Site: brandenburg
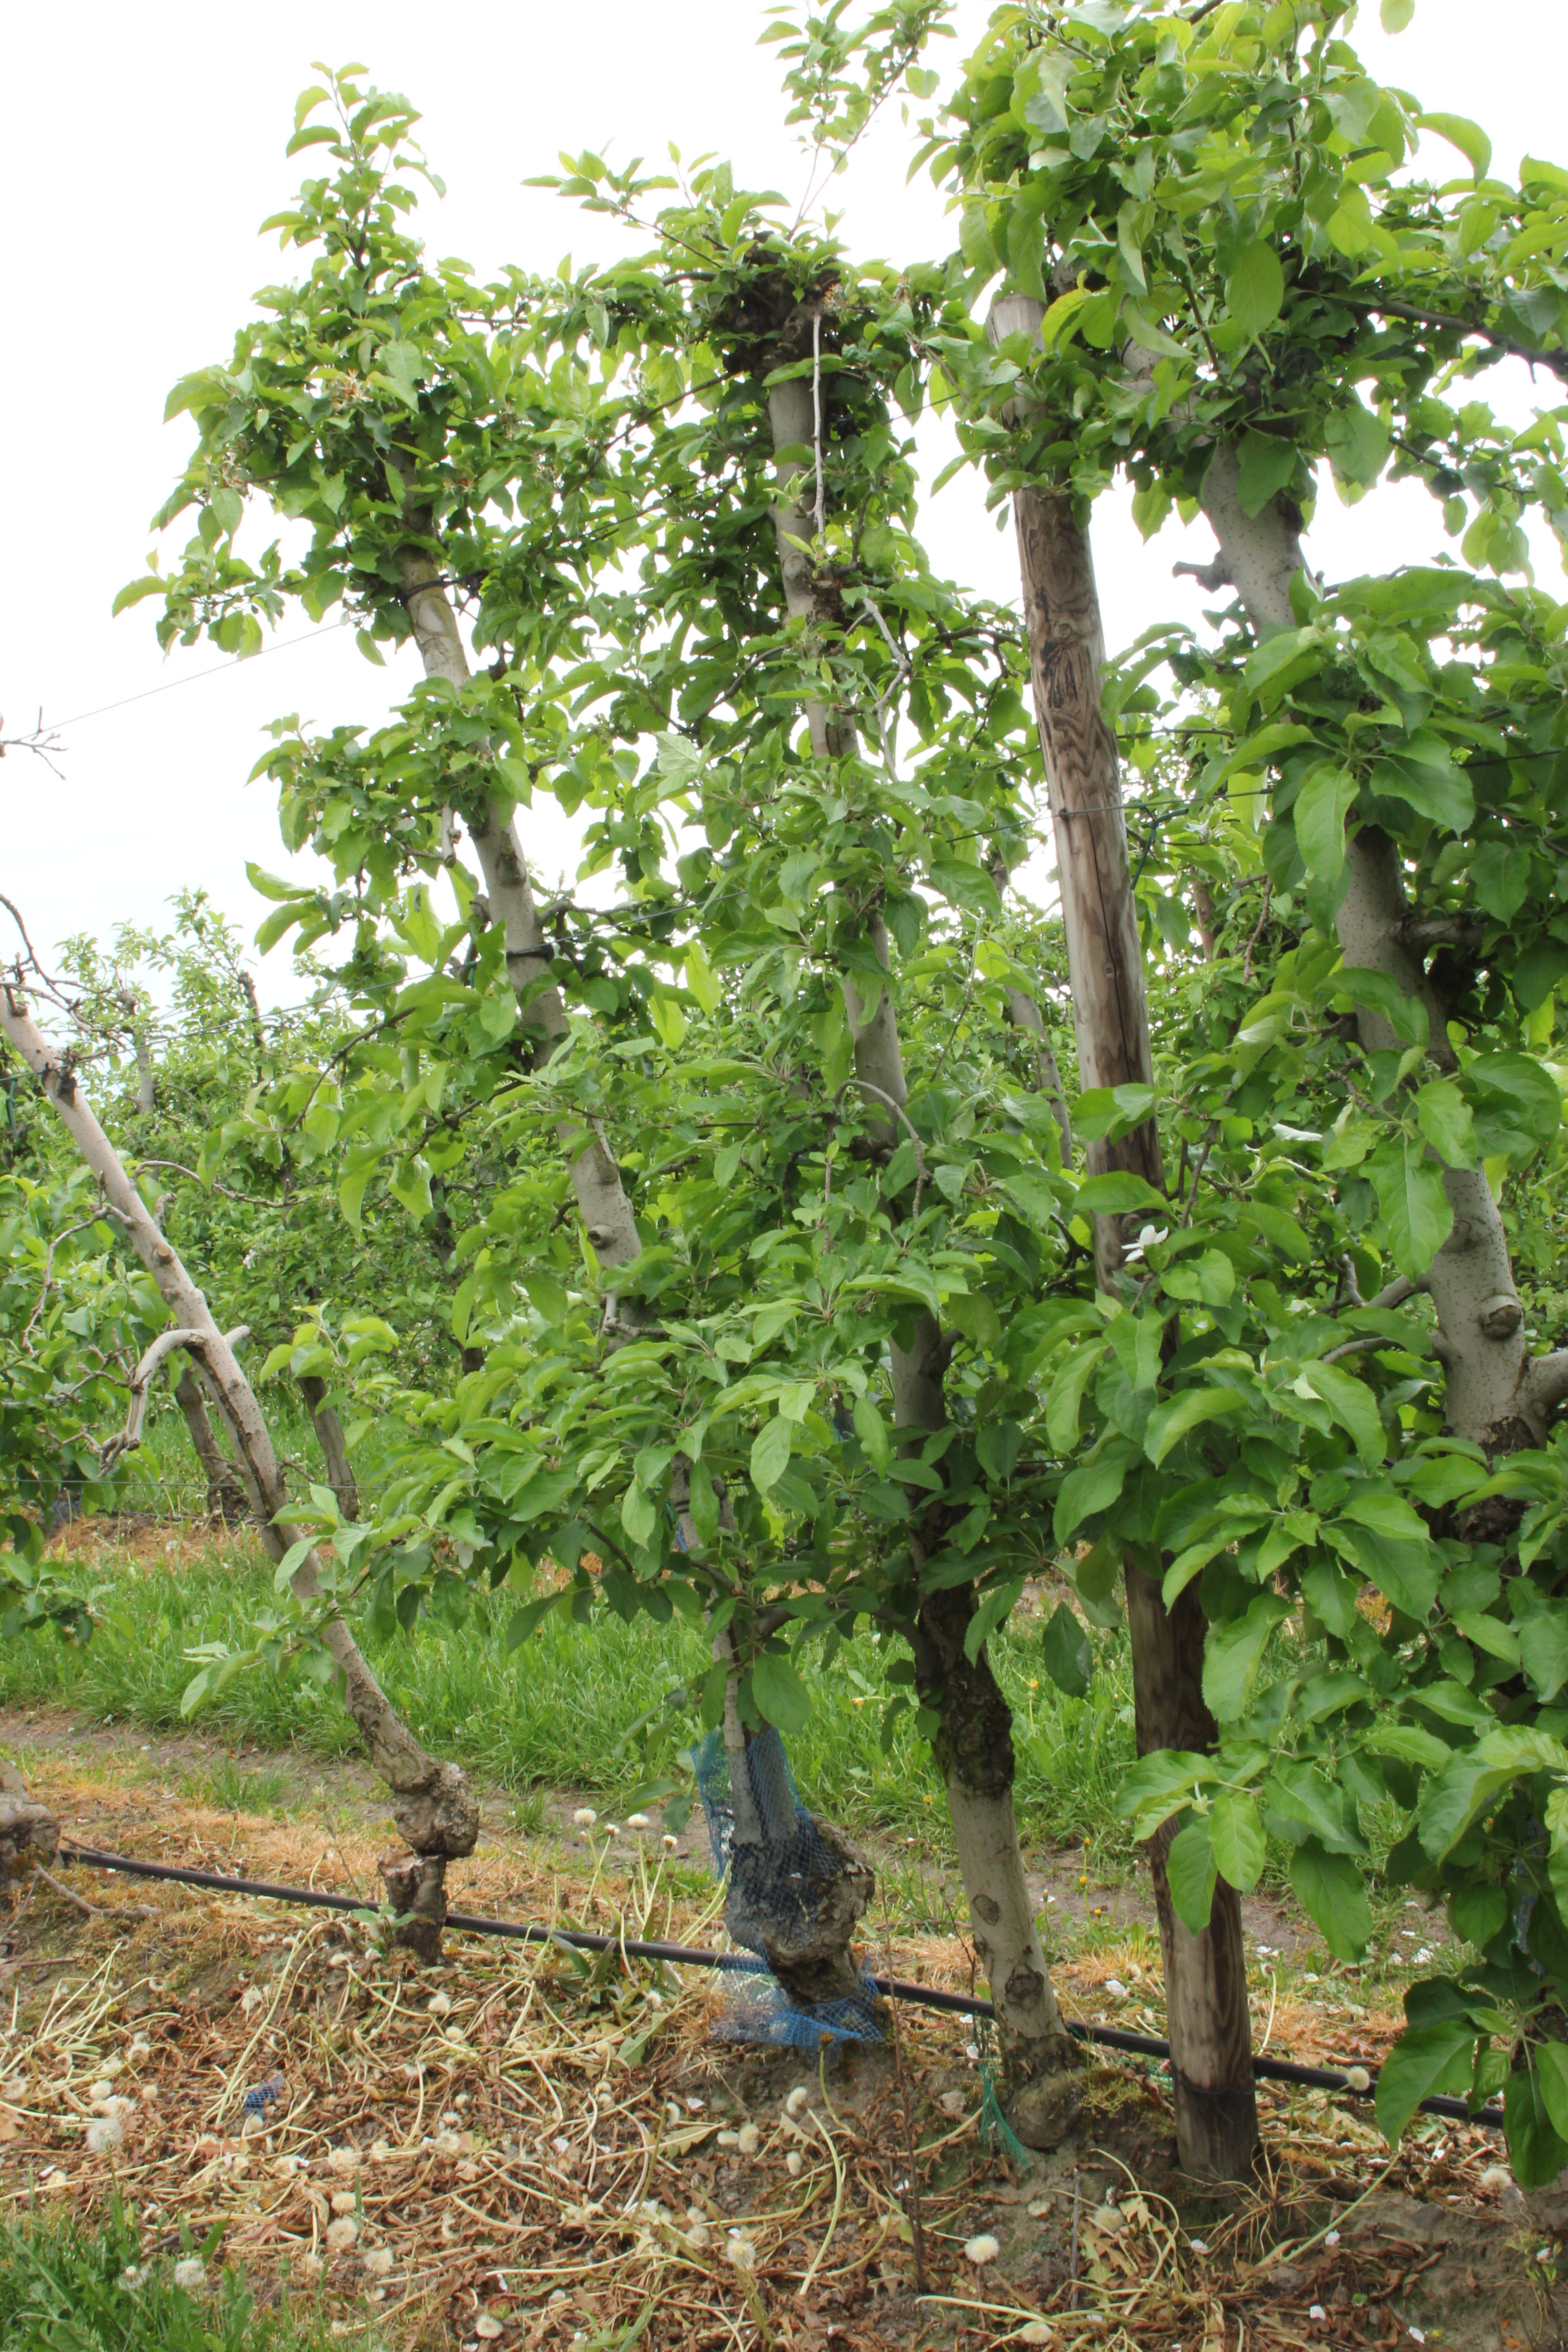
Growth stage (BBCH 67): Flowering